Battle of Khartoum (2023–2025)

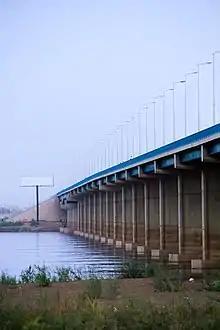
Halfaya Bridge before the war, looking in the direction of Khartoum.

The SAF launched an offensive in several areas of the three cities on 11 June. Initial clashes broke out along the Halfaya and Manshia bridges, Kafouri, the southern neighborhoods, and north of the Armored Corps. Both the RSF and SAF reported fighting on Al Shajara avenue, near the SAF Armored Corps, with the RSF alleging that they were tightening their siege on the corps. Resistance committees in Karari announced that fighting occurred at the SAF-controlled Halfaya bridge roundabout. The RSF also ambushed an SAF convoy between Haj Youssef and Kafouri. The SAF also launched attacks near Kobari Bridge from the Signal Corps. Shelling also occurred in the southern neighborhoods. Air raids occurred in El Ghaba street of Khartoum, El Salha of Omdurman, and Sharq En Nil of Bahri.